Old Bishopsbourne Chapel

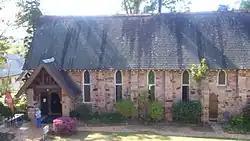
Old Bishopsbourne Chapel, 2015

Old Bishopsbourne Chapel is a heritage-listed Anglican chapel at 233 Milton Road, Milton, City of Brisbane, Queensland, Australia. It was designed by Robin Dods and built in 1912 by Hall & Myers. It is also known as St Francis' Theological College Chapel and Chapel of the Holy Spirit. It was added to the Queensland Heritage Register on 21 October 1992.